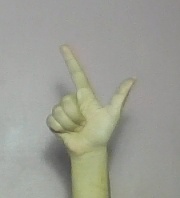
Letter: laam